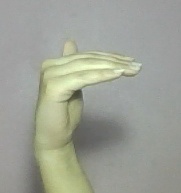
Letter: khaa